William F. Kessler House

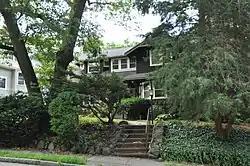

The William F. Kessler House is a historic house at 211 Highland Street in Newton, Massachusetts. Built in 1913, the -story wood-frame house is a fine example of rustic Craftsman styling. The front roof slopes down to form a porch, which is supported by brick and fieldstone piers. The roofline is pierced by a multi-section dormer with varying window size, shapes, and roof lines. The house was built as infill in an already-developed part of West Newton Hill by Frank Kneeland, a local builder. William Kessler was a salesman.